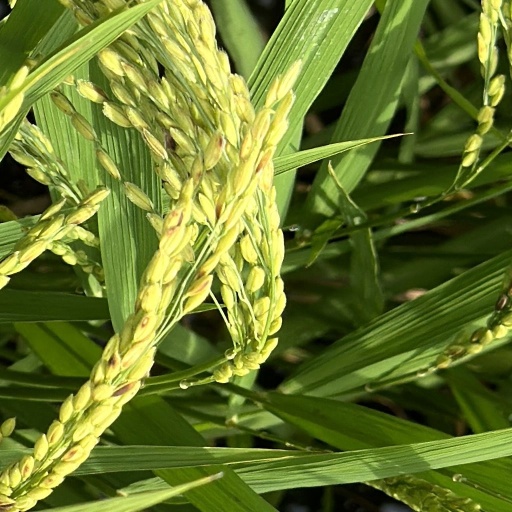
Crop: rice